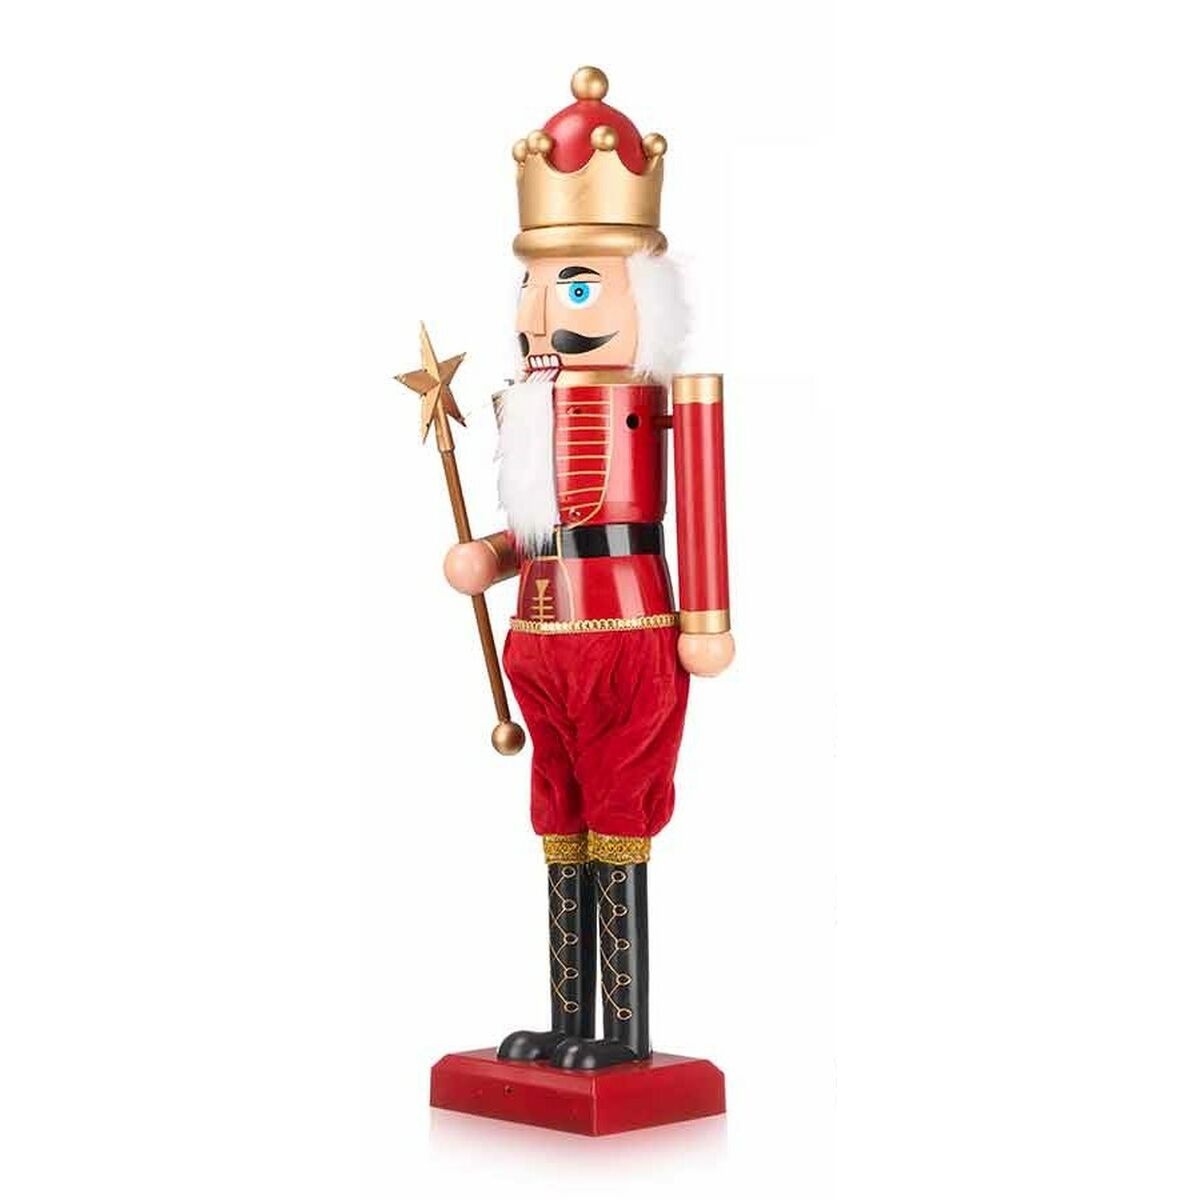
Decorative Figure Nutcracker Red Music Movement Extendable Plastic
If you want to add a touch of originality to your home, you will do so with Decorative Figure Nutcracker Red Music Movement Extendable Plastic . Design: Nutcracker Type: Decorative Figure Christmas Colour: Red Functions: Music Movement Power supply: Electric Network Voltage: 220-240 V Product with plug: Yes Type of plug: Plug EU Characteristics: Extendable Material: Plastic Includes: Instruction manual Approx. dimensions: 32,5 x 29 x 112 cm 32,5 x 82 x 29 cm
Brand: 16563
Category: Home & Garden > Kitchen & Dining > Kitchen Tools & Utensils > Food Crackers > Nutcrackers > Decorative Nutcrackers